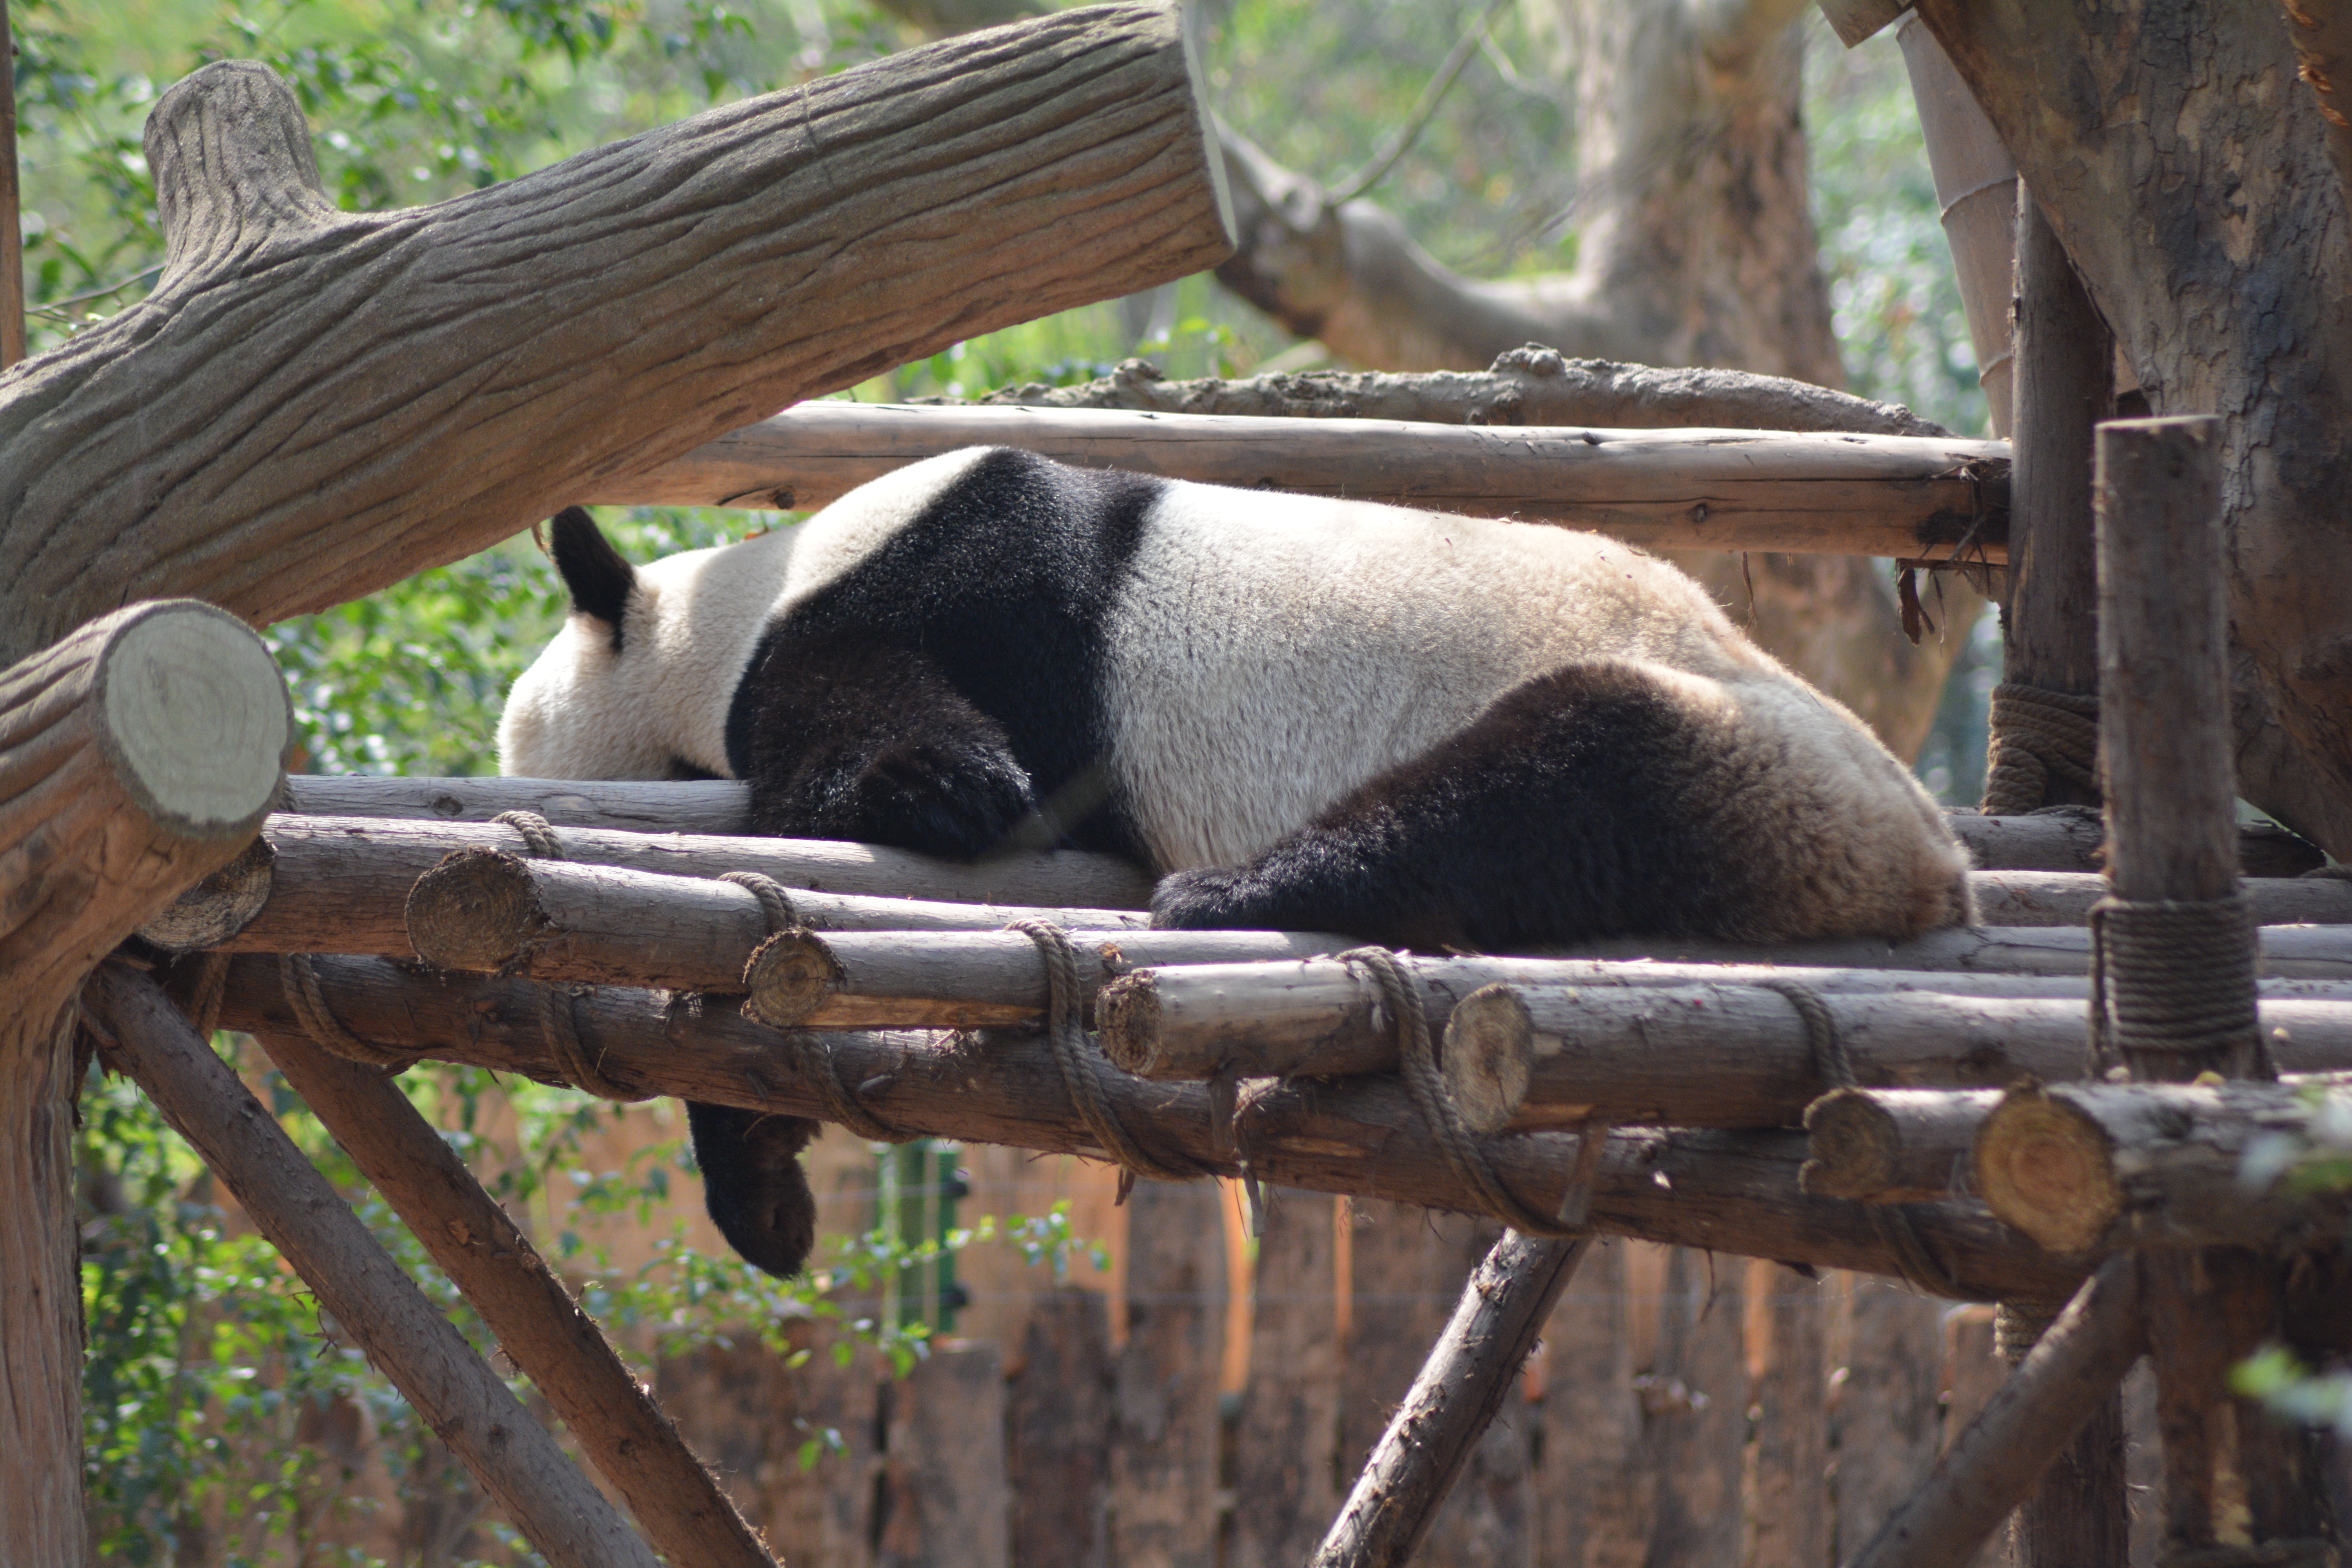
branch, recreation, bear, wildlife, zoo, mammal, fauna, giant panda, outdoor recreation